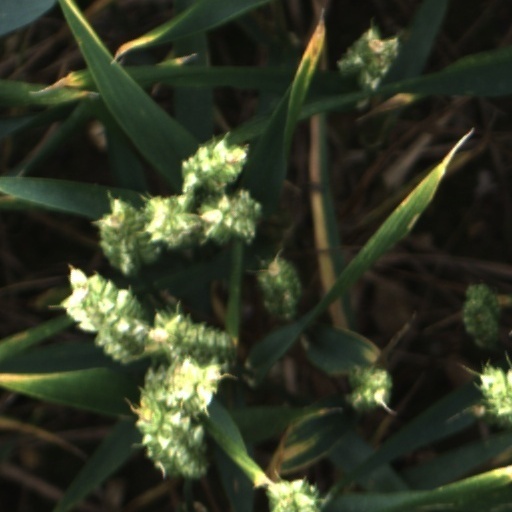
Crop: wheat